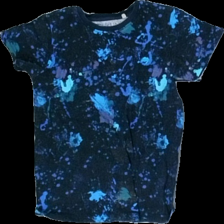
View: front
Type: T-shirt
Category: Children
Brand: Next Låg
Colors: Blue, Green, Purple
Material: 100% cotton
Pattern: Geometric print
Size: 116
Season: All
Stains: Major
Damage location: middle right
Damage 2 location: bottom left
Damage 3: fläckar
Damage 3 location: bottom center
Price range: <50
Recommended usage: Export
Description: batikmönstrad t-shirt som är mycket urtvättad med fläckar fram
Comment: urtvättad